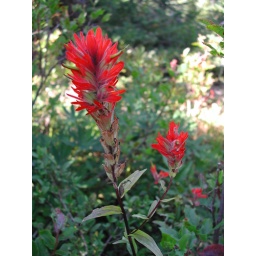
Indian Paint Brush wild flowers in the Cascade mountain range of Western Oregon